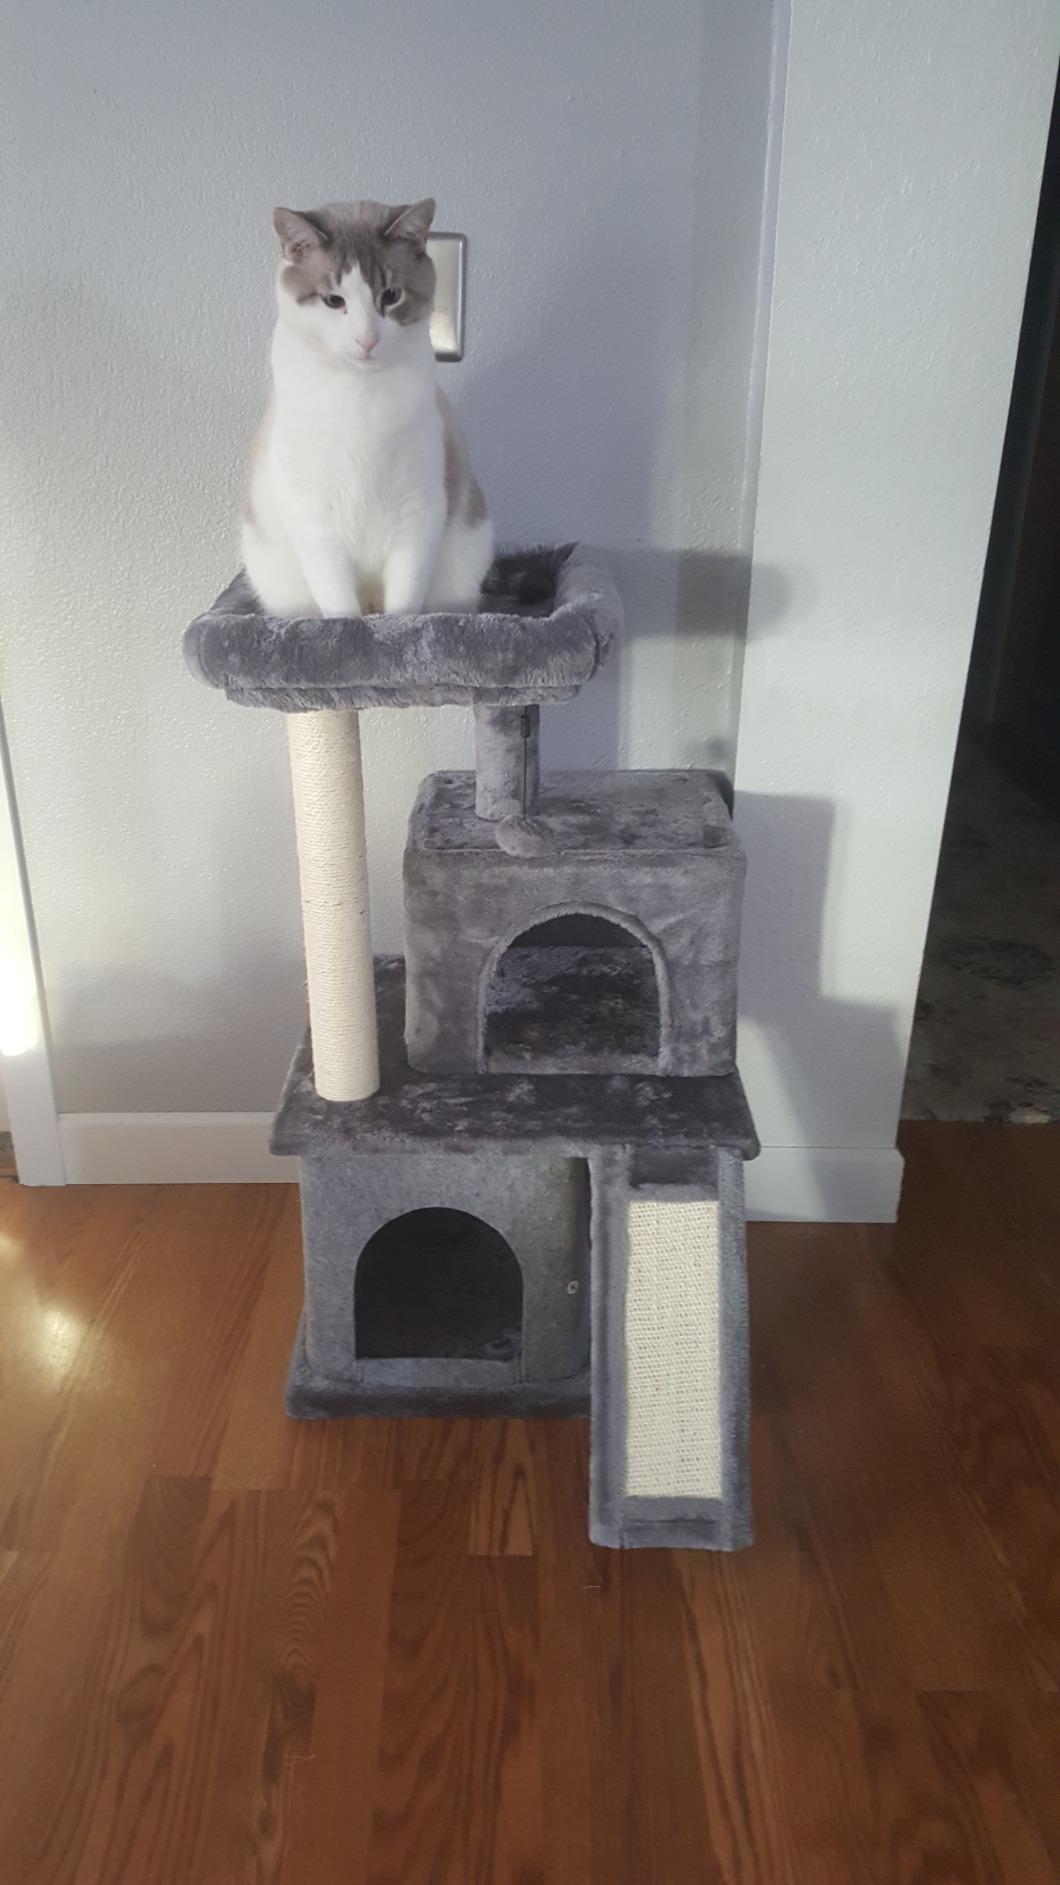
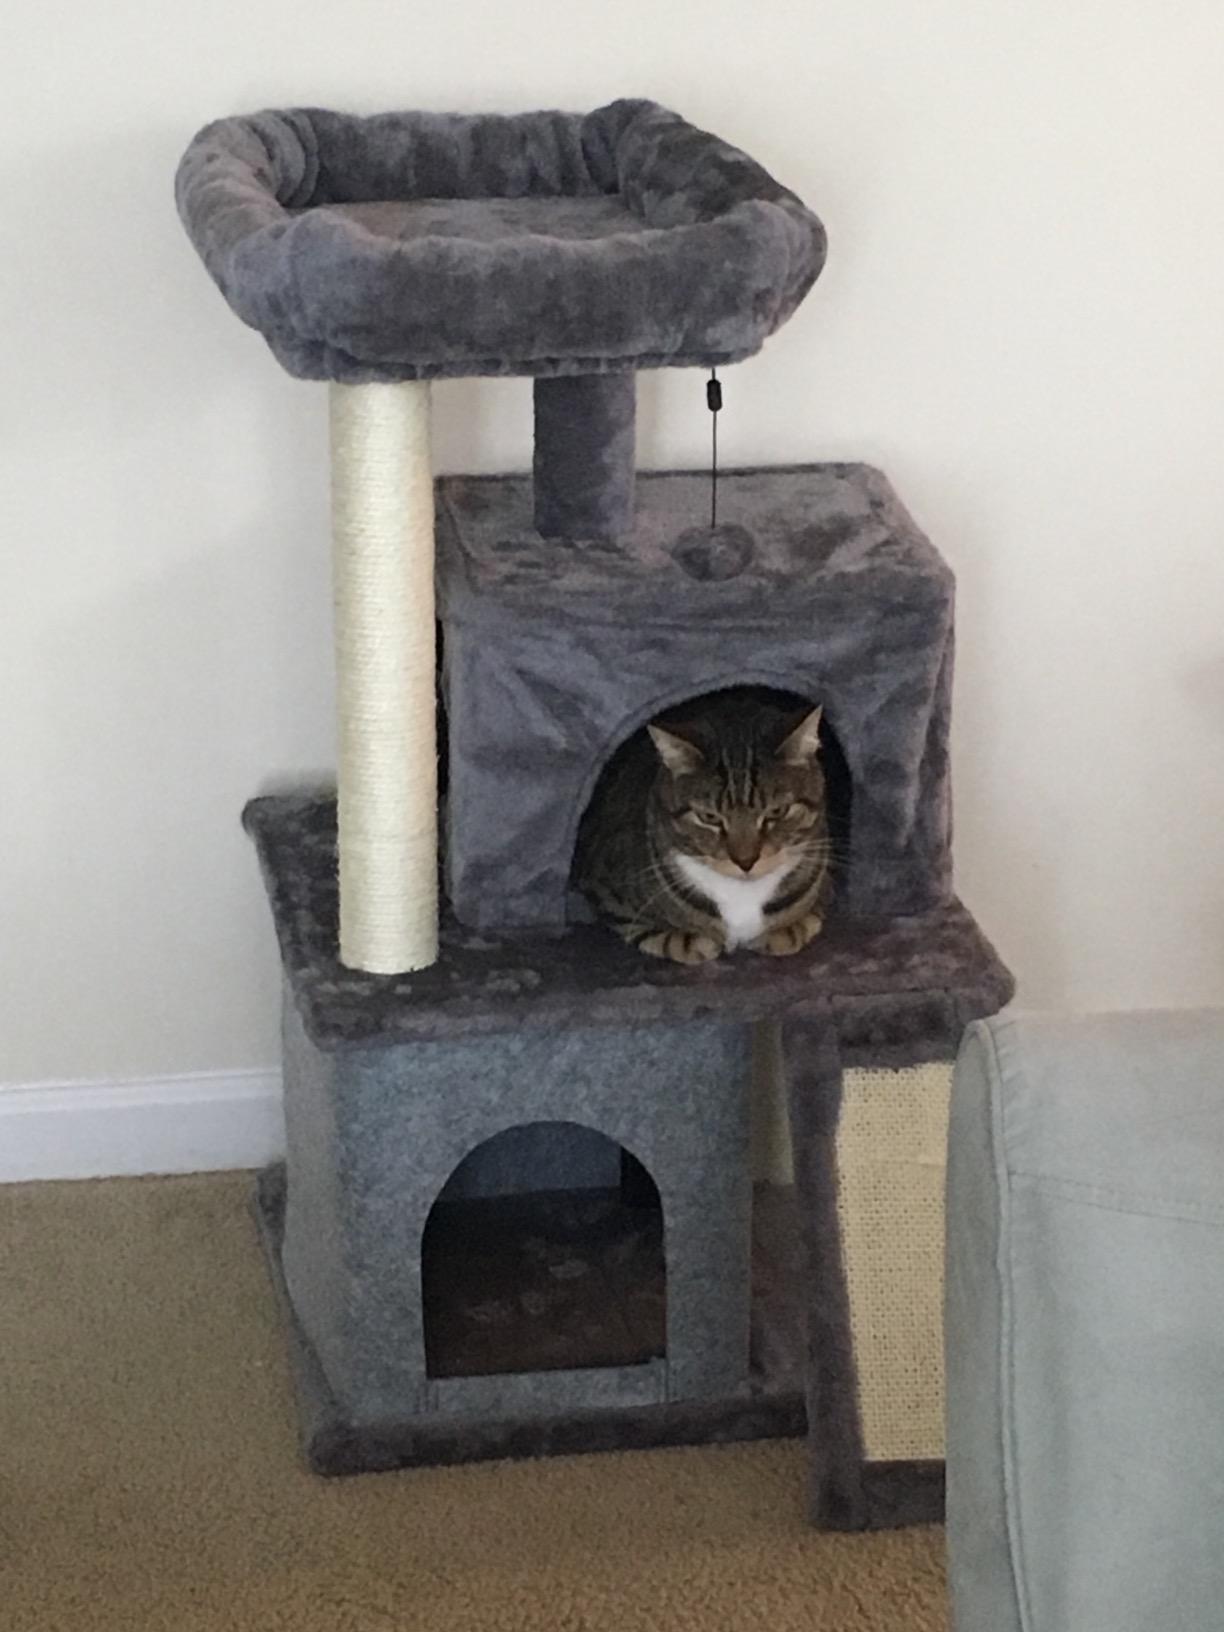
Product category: items_cat tree
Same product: yes